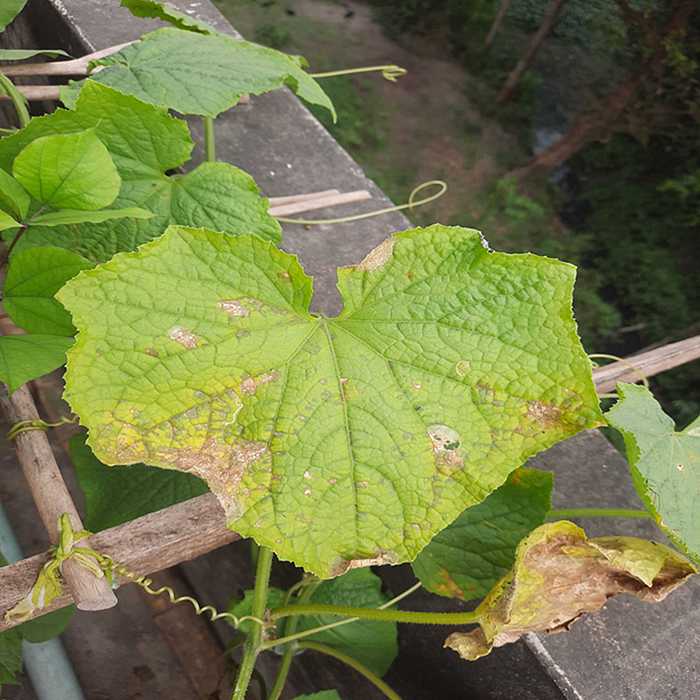
Plant: Cucumber
Label: Anthracnose lesions